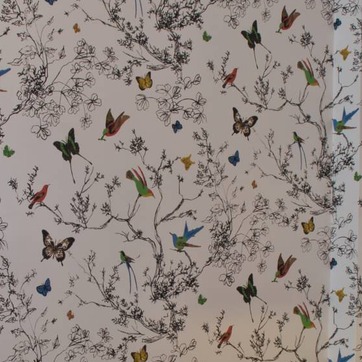
Material: wallpaper